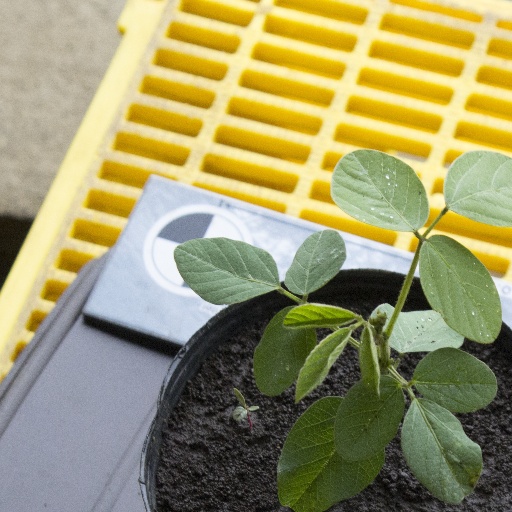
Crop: soybean